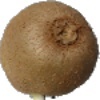
Label: kiwi